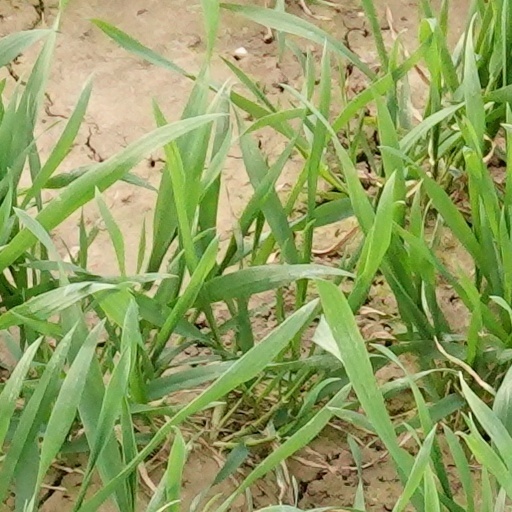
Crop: wheat